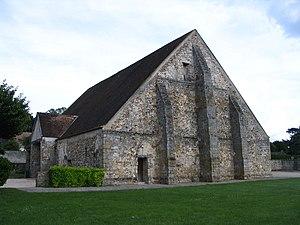
La Grange aux Dîmes de Samoreau, Seine-et-Marne, France.
Cet article recense les monuments historiques de l'ouest de la Seine-et-Marne, en France.
Samoreau est une commune française située dans le département de Seine-et-Marne en région Île-de-France, en bord de Seine.